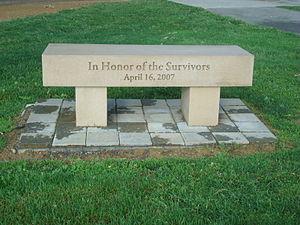
Banc en l'honneur des survivants de la Fusillade de l'université Virginia Tech. Légèrement au sud du mémorial principal.